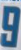
Number: 9